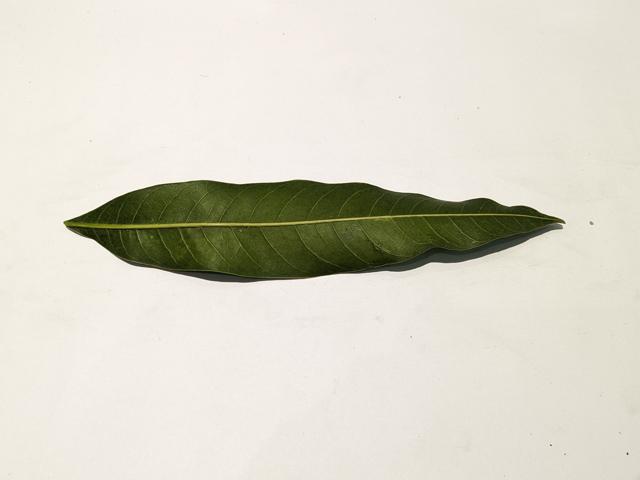
Mango leaf variety: Amrapali